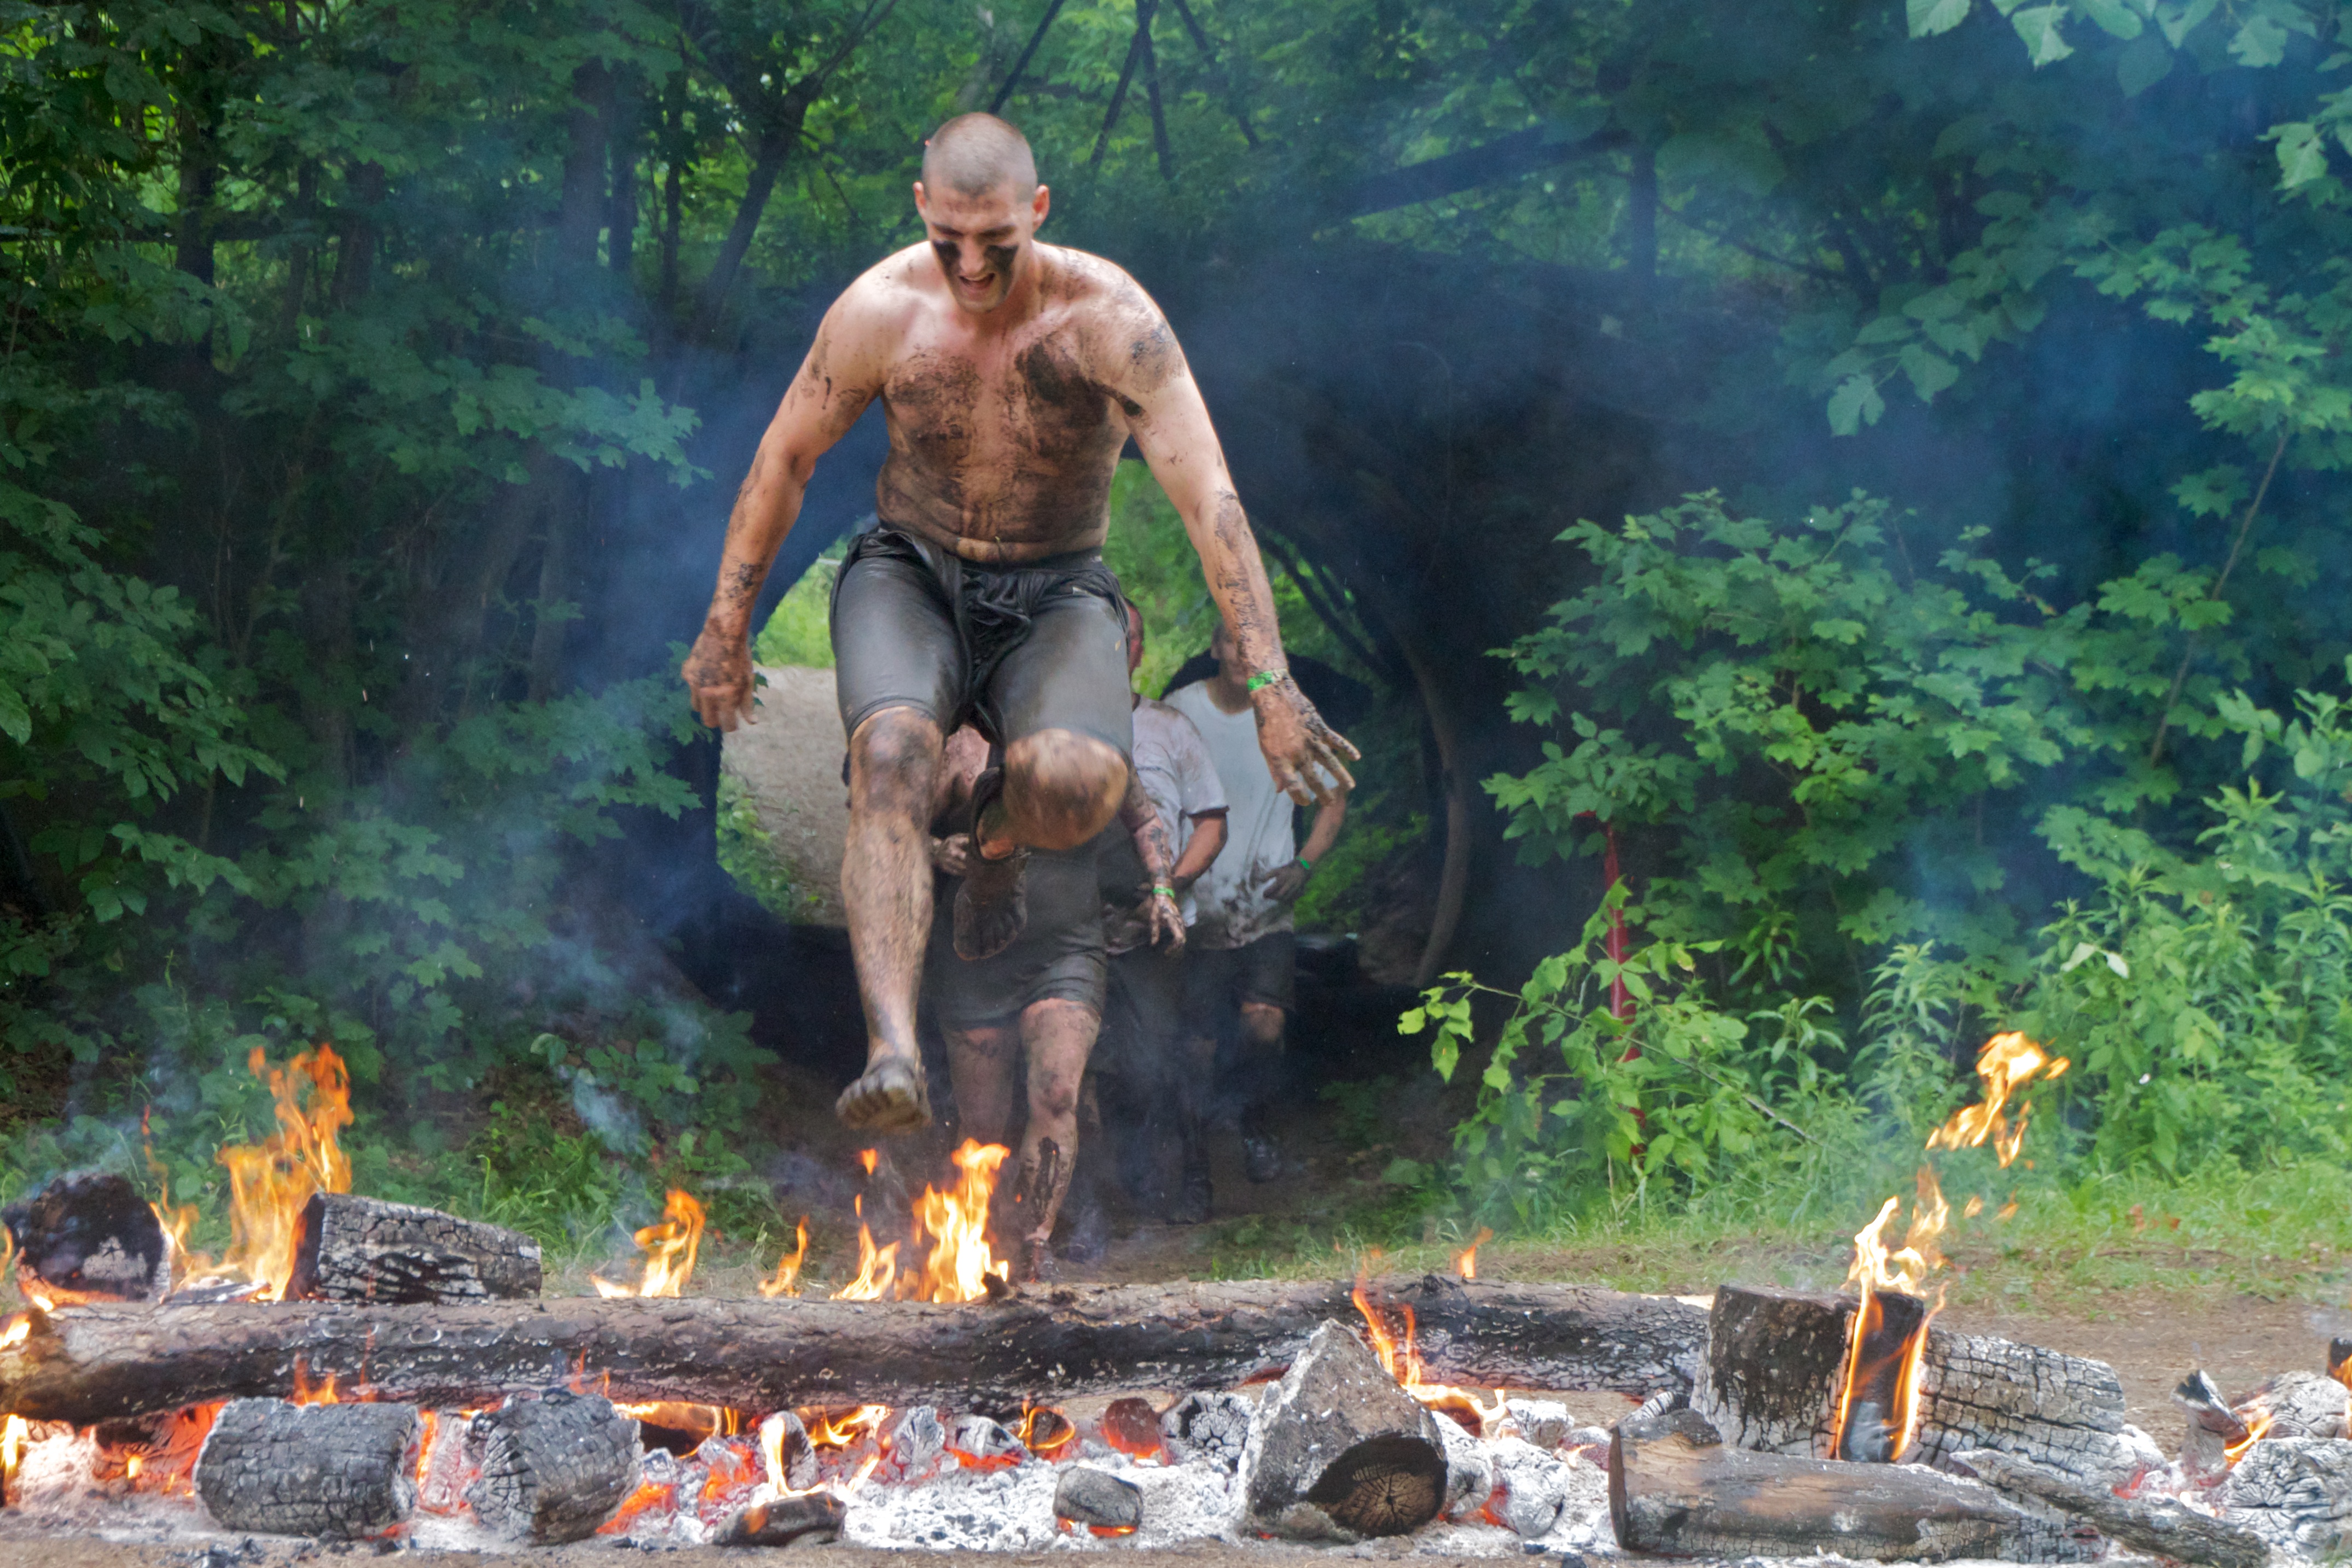
jungle, campfire, spartanrace, screenshot